Dingnan railway station

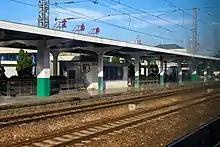
Platform of Dingnan Railway Station

Dingnan railway station serves the county of Dingnan in the city of Ganzhou in Jiangxi province, China.